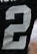
Number: 2